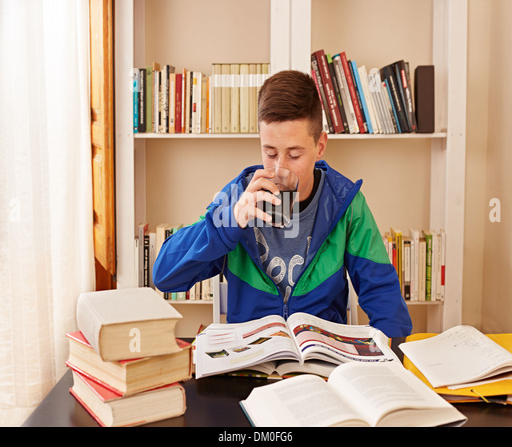
male teenager drinking coke while studying in a desk